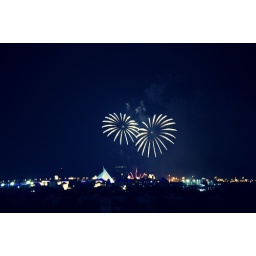
Fireworks: flowers in the sky